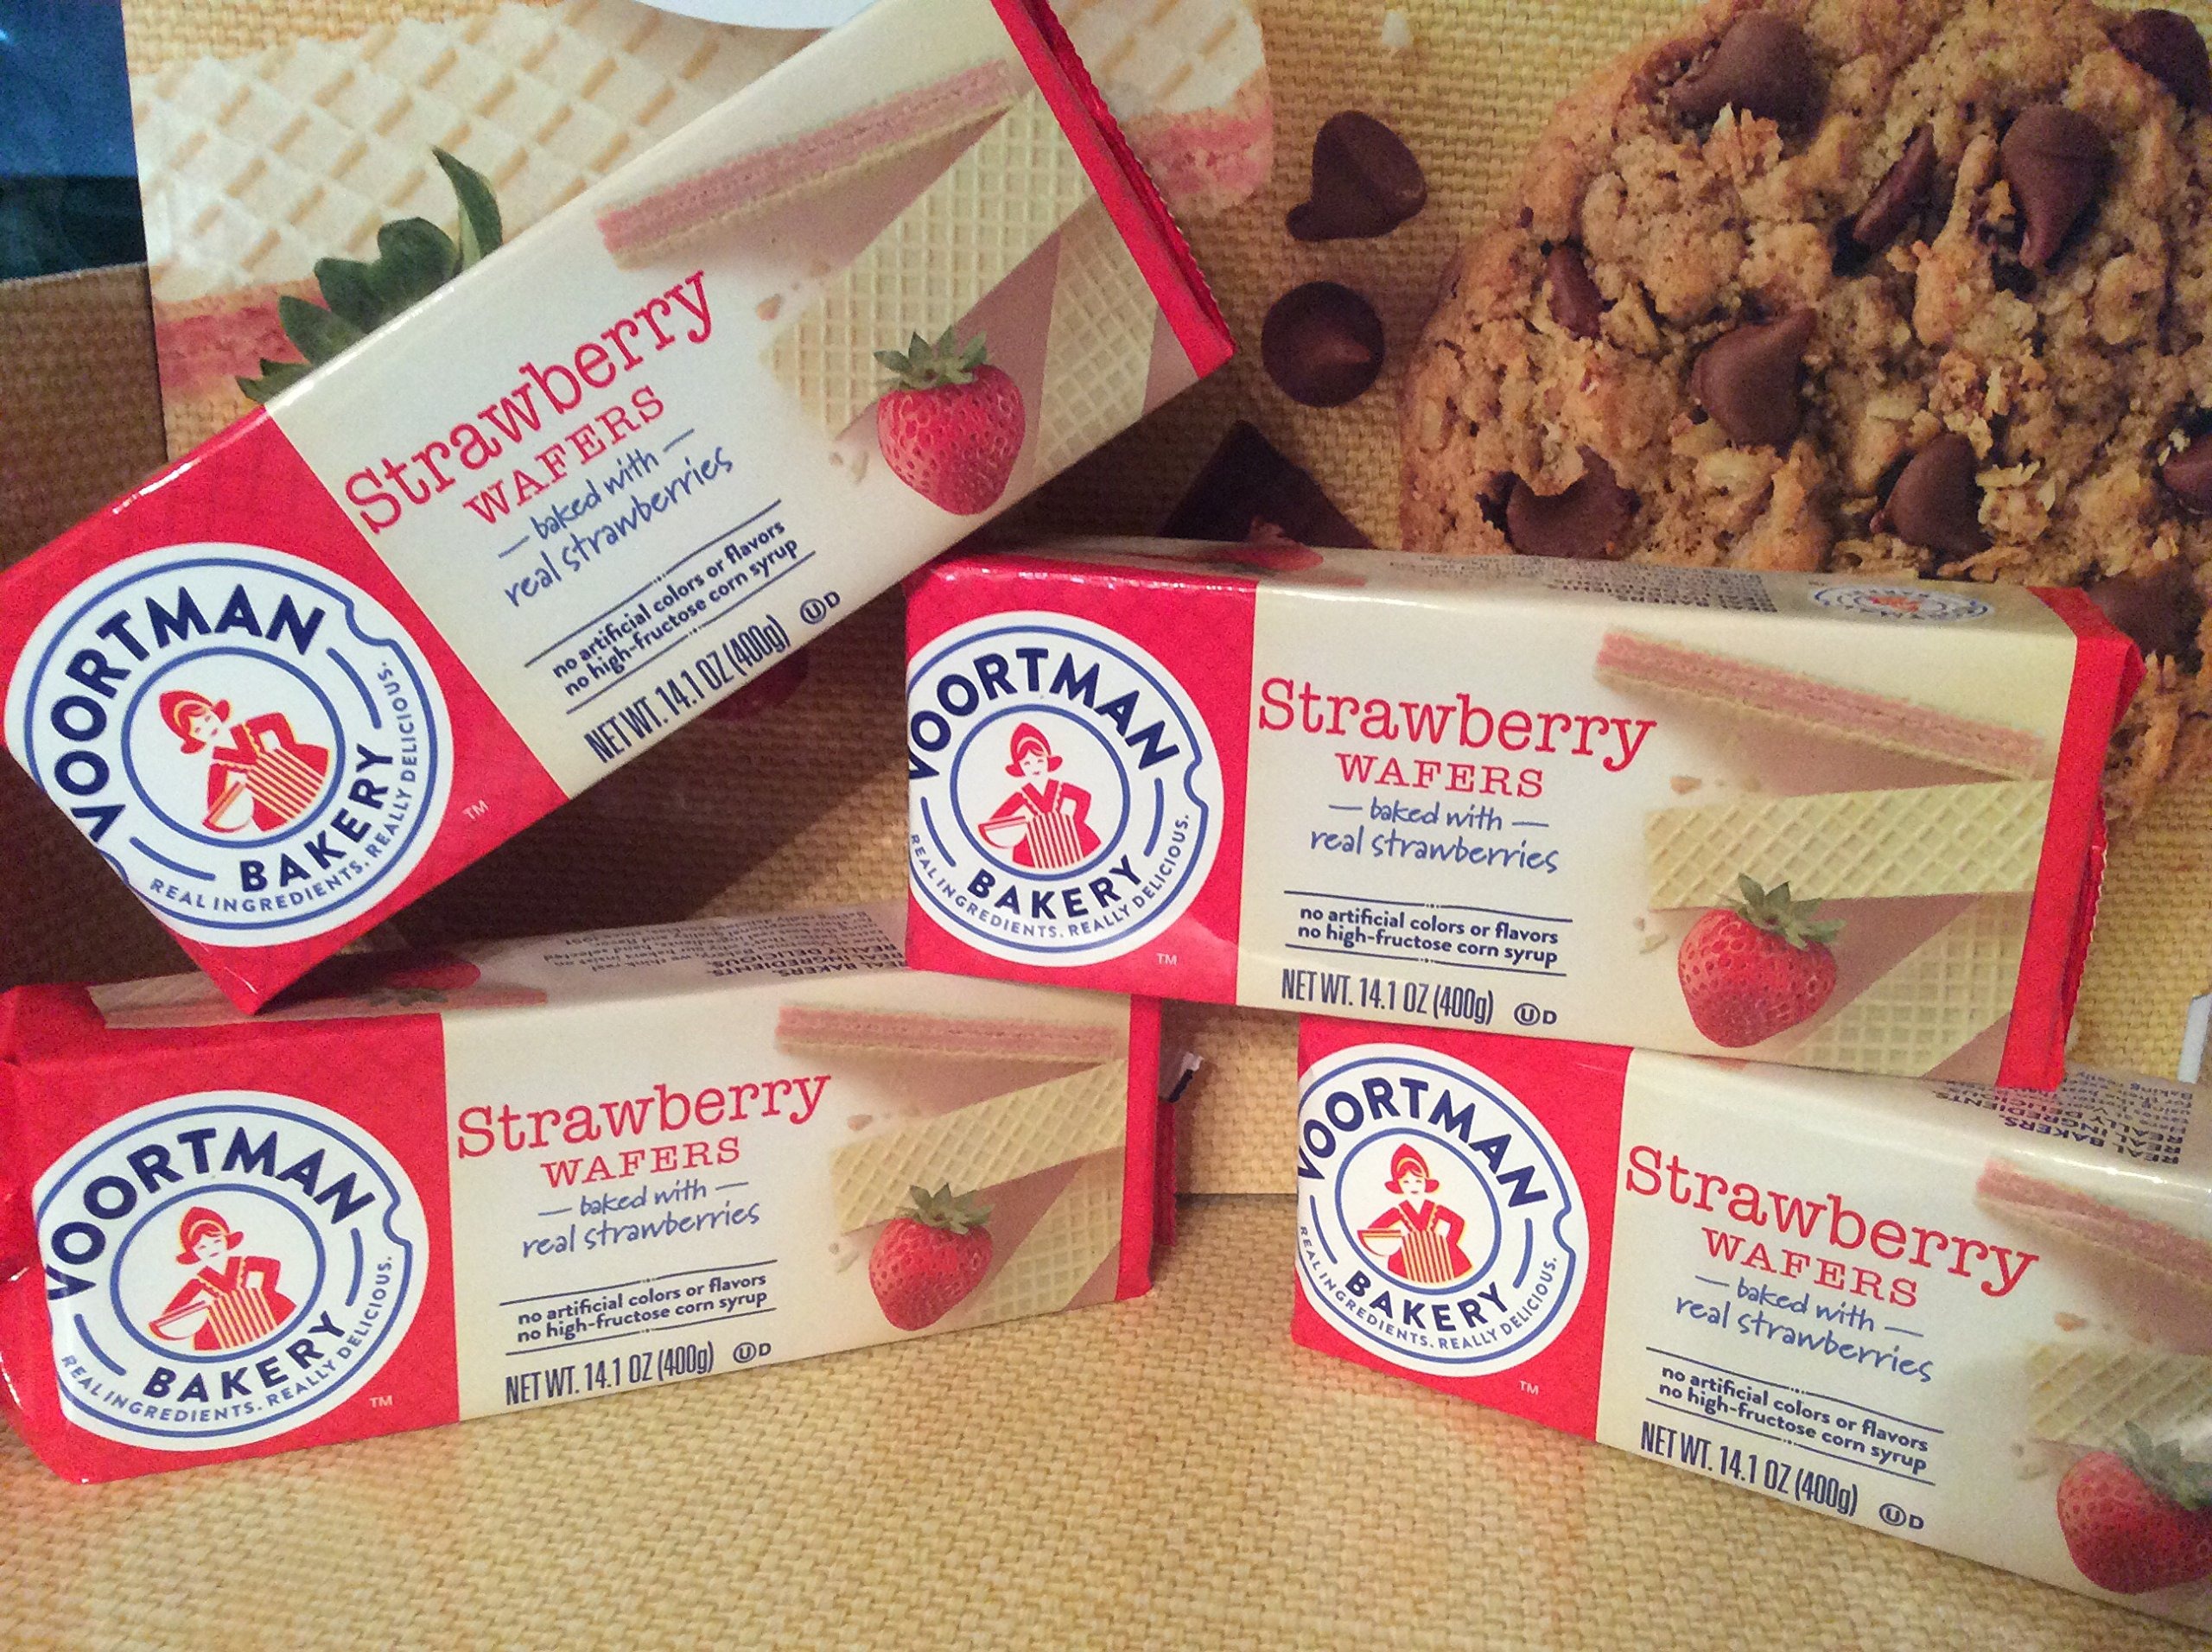
Item Name: Strawberry wafers (4) pack
Value: 56.4
Unit: Ounce

Price: 21